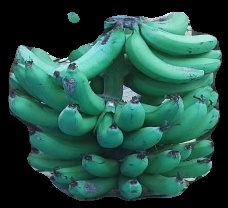
Variety: pachbale
Grade: grade3